Geophilus flavus

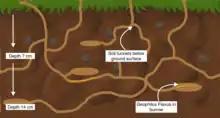
Soil habitat structure of "Geophilus flavus"

The species is widely distributed across regions of Europe, North America and Australia, in suitable local environments such as grassy woodlands and forests. "G.flavus" can be found throughout most of the Palaearctic region, from North-West Africa through to Siberia. The species is common in the entire Baltic basin, occurring in a range of tropical, costal and temperate habitats. "G.flavus" are particularly sensitive to relative humidity, as they lose water through their exoskeleton, spiracles and cuticles. As such, the species is most abundant in microsites of high humidity and rainfall"."